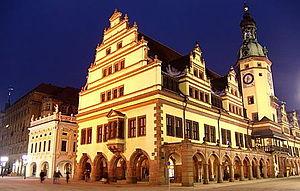
Leipzig [lɛpsik] est une ville-arrondissement d'Allemagne centrale, au nord-ouest du Land de Saxe. Avec plus de 570 000 habitants, elle est la ville la plus peuplée de la Saxe, devant Dresde, la capitale politique du Land.